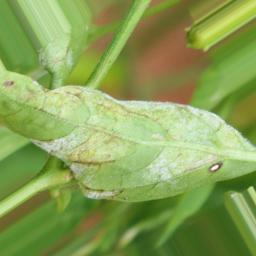
Label: powdery mildew